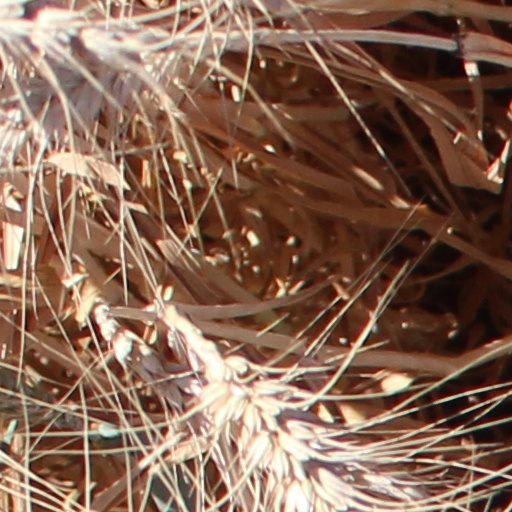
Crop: wheat